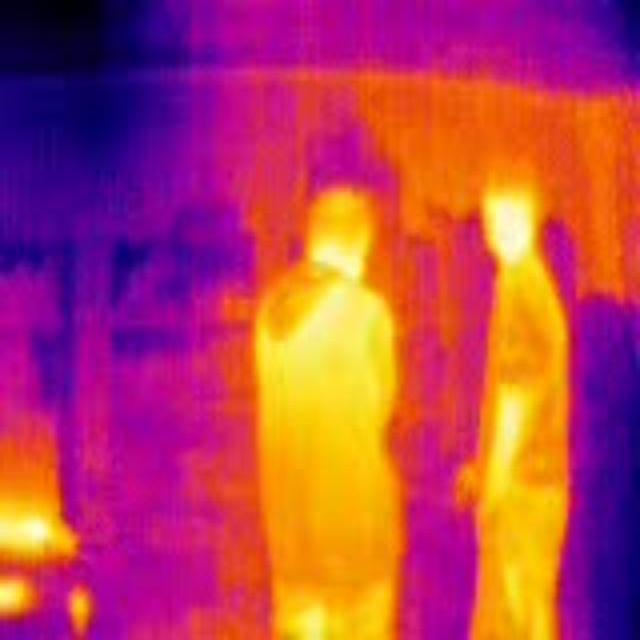
Detected objects:
label: person
label: person